Sepsis

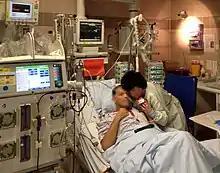
Patient of an intensive care unit of a German hospital (2015) with severe sepsis caused by a chain reaction of incidental negative events after a prior surgery of the abdomen. After an emergency surgery, he received antibiotics, parenteral nutrition, and pain killers via automated injection employing infusion pumps (background right). Hemodialysis via the machine on the left became necessary due to kidney malfunction and multiple organ dysfunction syndrome. After three months in the hospital, the patient recovered within a month and has since then fully recovered (as of 2023).

Infections leading to sepsis are usually bacterial but may be fungal, parasitic, or viral. Gram-positive bacteria were the primary cause of sepsis before the introduction of antibiotics in the 1950s. After the introduction of antibiotics, gram-negative bacteria became the predominant cause of sepsis from the 1960s to the 1980s. After the 1980s, gram-positive bacteria, most commonly staphylococci, are thought to cause more than 50% of cases of sepsis. Other commonly implicated bacteria include "Streptococcus pyogenes", "Escherichia coli", "Pseudomonas aeruginosa", and "Klebsiella" species. Fungal sepsis accounts for approximately 5% of severe sepsis and septic shock cases; the most common cause of fungal sepsis is an infection by "Candida" species of yeast, a frequent hospital-acquired infection. The most common causes for parasitic sepsis are "Plasmodium" (which leads to malaria), "Schistosoma" and "Echinococcus".